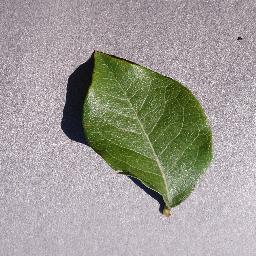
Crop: blueberry
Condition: healthy